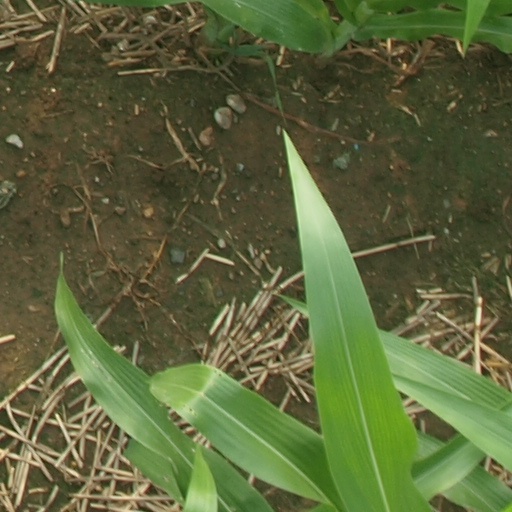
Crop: maize; corn